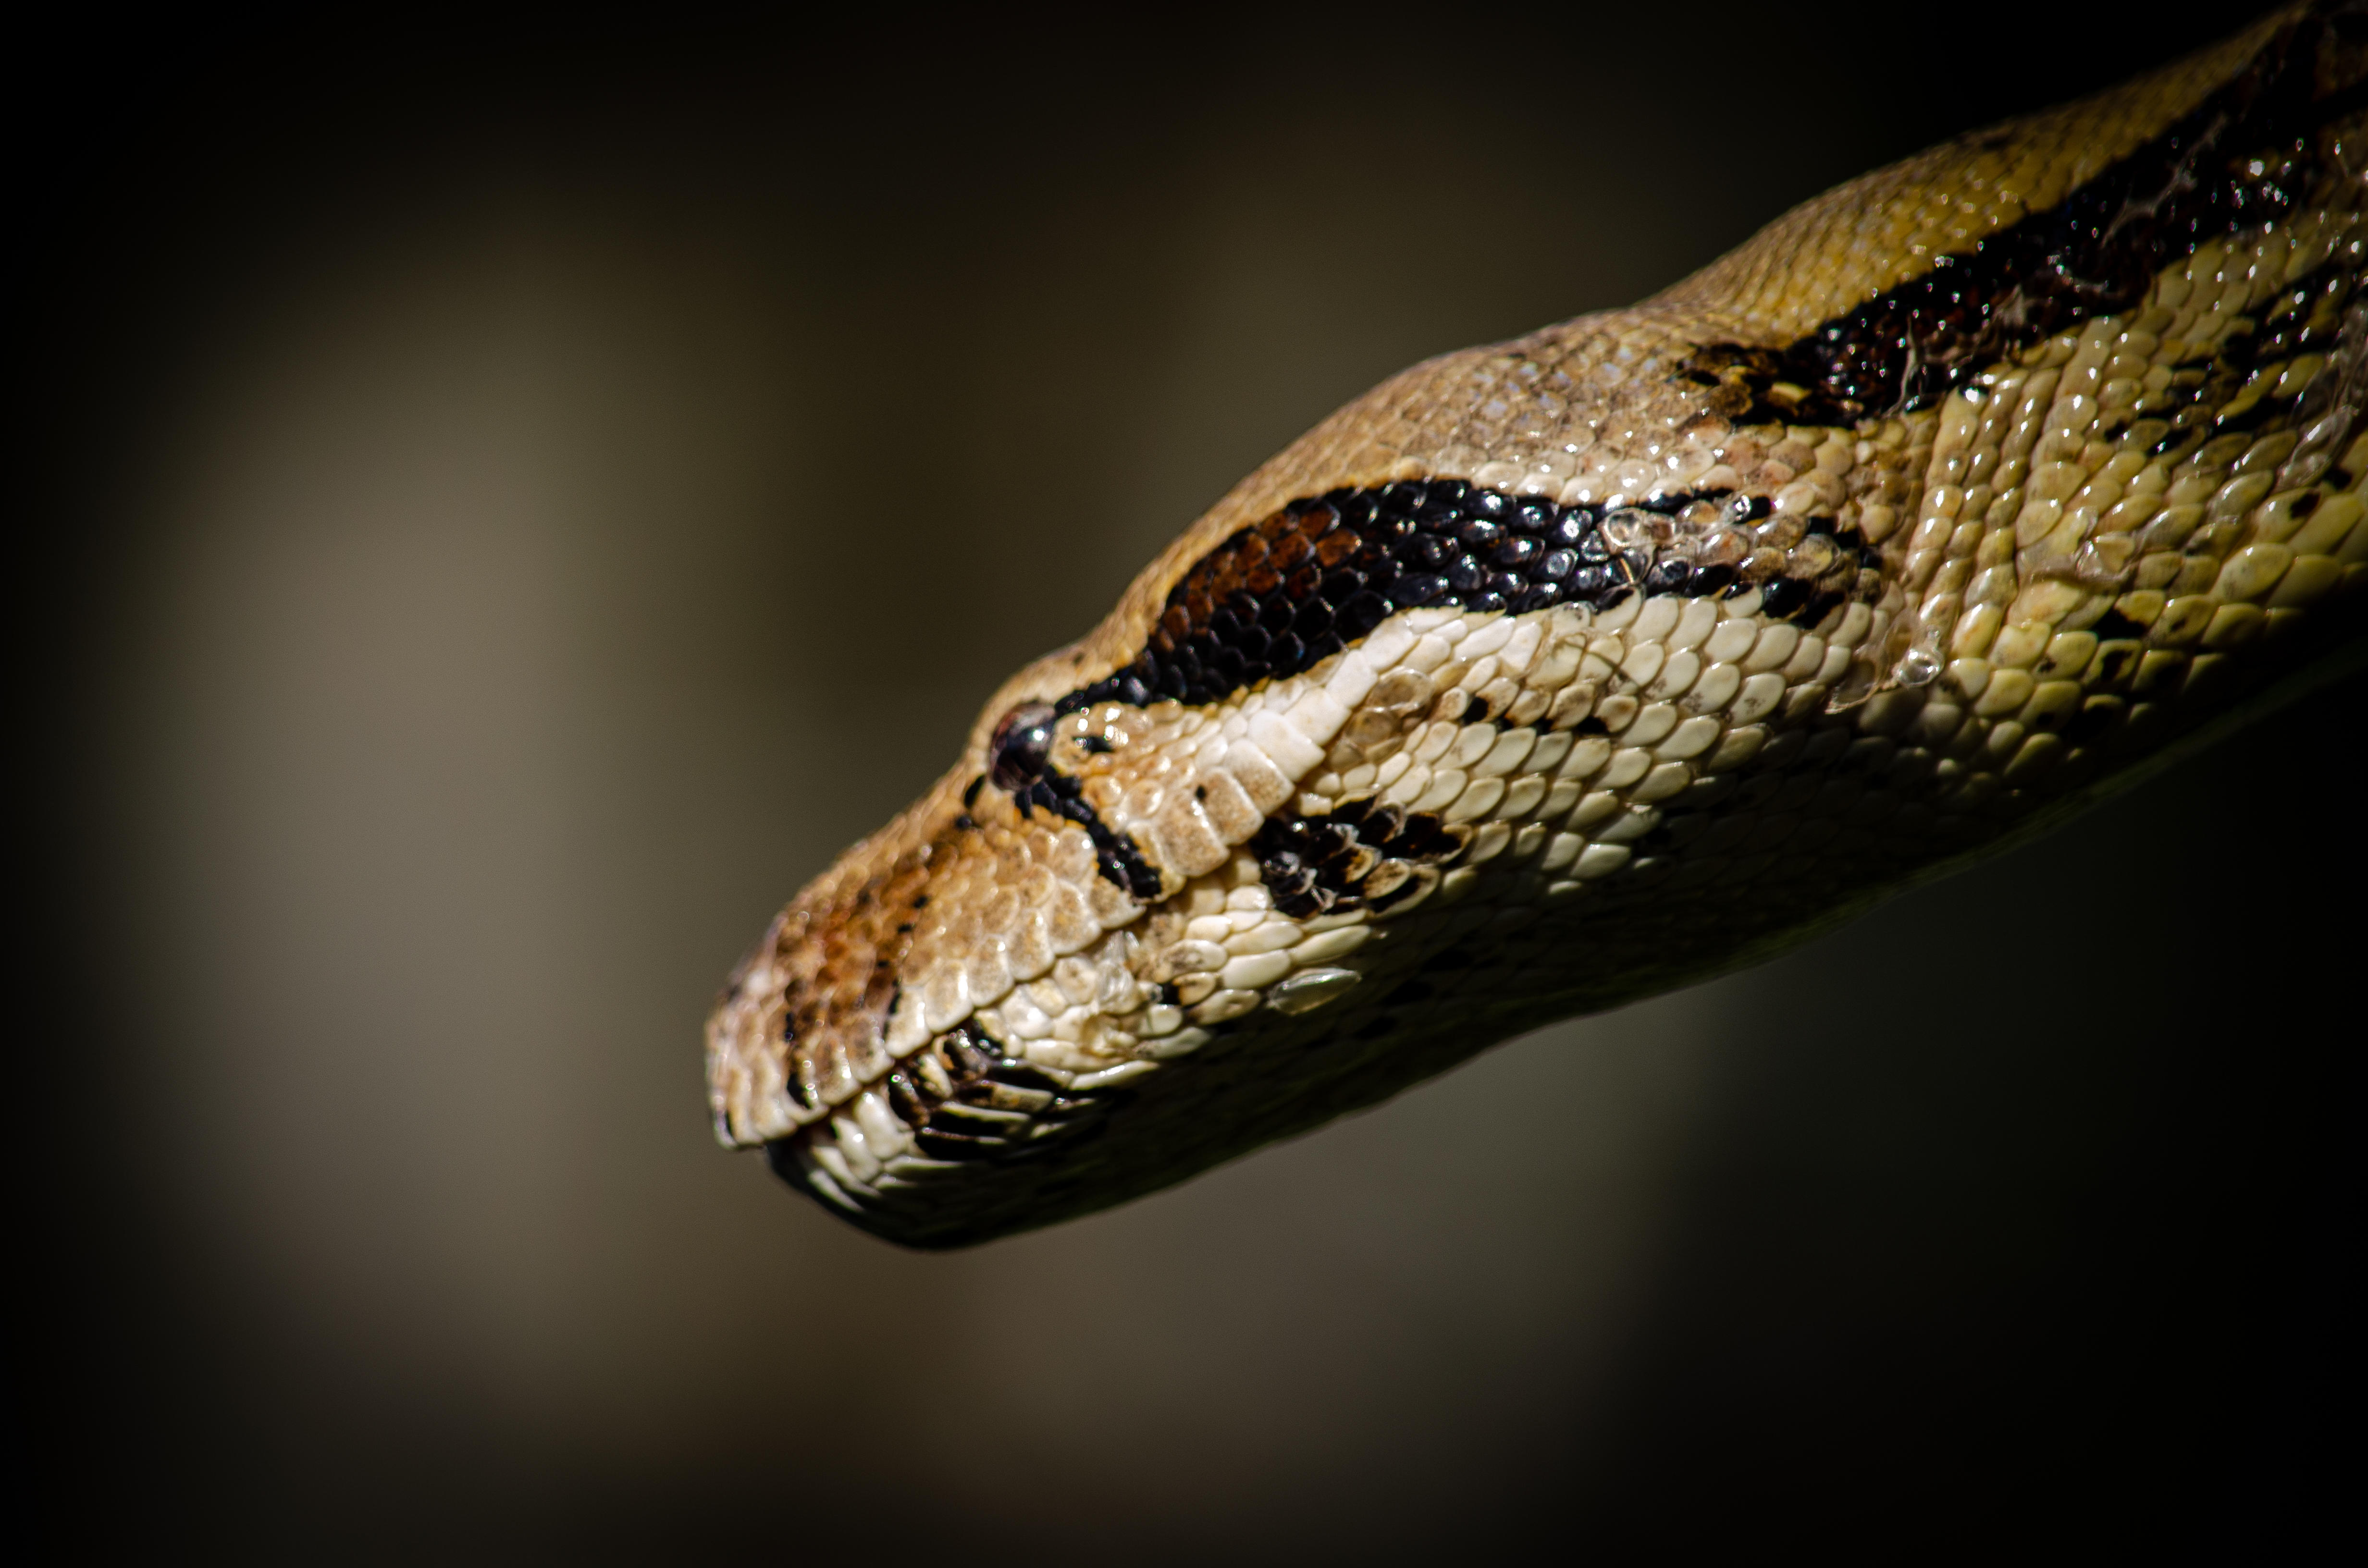
animals, eye, snake, reptile, scaled reptile, terrestrial animal, snout, serpent, close up, viper, macro photography, colubridae, wildlife, darkness